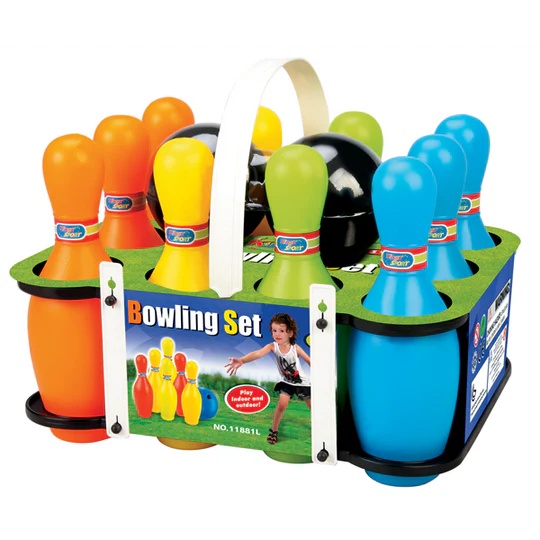
Bowling Set
Set includes 10 pins (7.5”H) and 2 bowling balls (size: 3.25”).Packaged in a plastic carry-tray.
Brand: The Rocking Horse Shop
Category: Sporting Goods > Indoor Games > Bowling > Bowling Sets